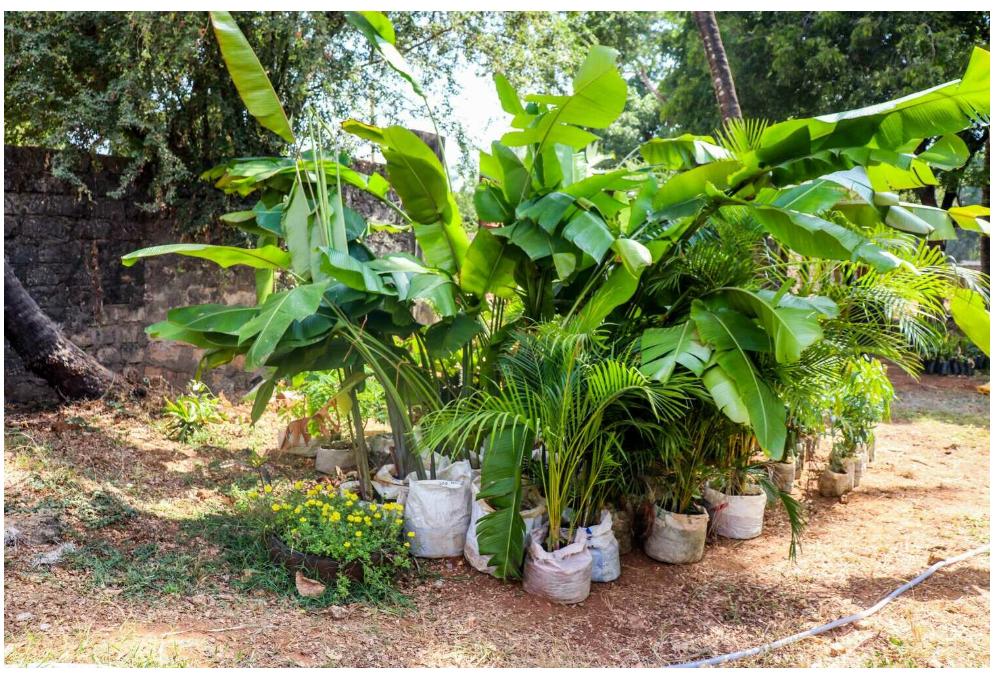
Utunzaji wa misitu ni wa msingi sana katika jamii, kote mijini na vijijini. Misitu husaidia kupata bidhaa mbalimbali kama vile madawa na hewa safi, hewa safi hii ya oxjeni hutumiwa na viumbe hai wote kwaiyo inawasaidia kuishi. Sambamba na hilo misitu pia hufanya mandhari kuwa mazuri.